Conan and the Spider God

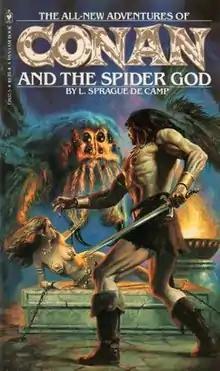
Cover of first edition

Conan and the Spider God is a fantasy novel by American writer L. Sprague de Camp featuring Robert E. Howard's sword and sorcery hero Conan the Barbarian. It was first published in paperback by Bantam Books in December 1980; later paperback editions were issued by Ace Books (April 1989, reprinted August 1991) and Tor Books (June 2003). The first hardcover edition was issued by Robert Hale in 1984, and the second by Tor Books in 2002. It was later gathered together with "Conan the Swordsman" and "Conan the Liberator" into the omnibus trade paperback collection "Sagas of Conan" (Tor Books, 2004).